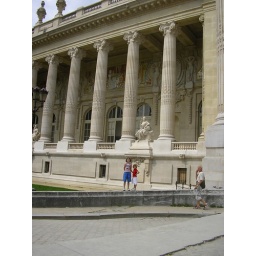
this building with the two girls and a passer by is called the le petite palace